Uvalino

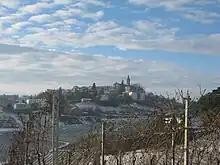
Vineyards in the Asti region of Piedmont where Uvalino is almost exclusively grown.

Being only added to the official registry of Italian grape varieties in 2002, there is not yet an official census count of how many plantings of Uvalino there are in Italy. However, ampelographers believe that the grape is almost exclusively grown in the Piedmont region.